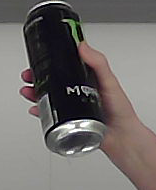
Product: monster_energydrink